List of massacres in Yugoslavia

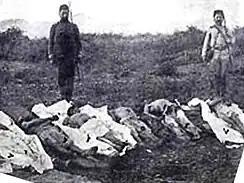

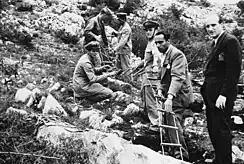

The Zagreb rocket attacks were one of the many massacres in Croatia.